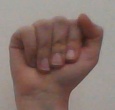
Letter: saad